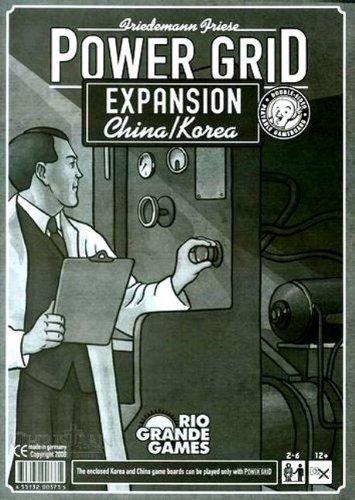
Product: Power Grid China & Korea Expansion
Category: Toys & Games | Games & Accessories | Board Games
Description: This is an expansion - you need the power grid game in order to use the expansion.
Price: $14.99
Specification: ProductDimensions:14x10x0.5inches|ItemWeight:0.16ounces|ShippingWeight:1.05pounds(Viewshippingratesandpolicies)|DomesticShipping:ItemcanbeshippedwithinU.S.|InternationalShipping:ThisitemcanbeshippedtoselectcountriesoutsideoftheU.S.LearnMore|ASIN:B001FS9T8A|Itemmodelnumber:RGG373|Manufacturerrecommendedage:13-17years